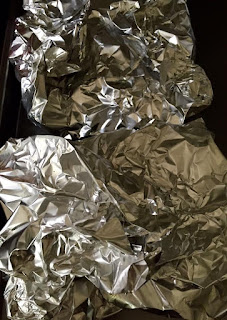
Waste category: metal